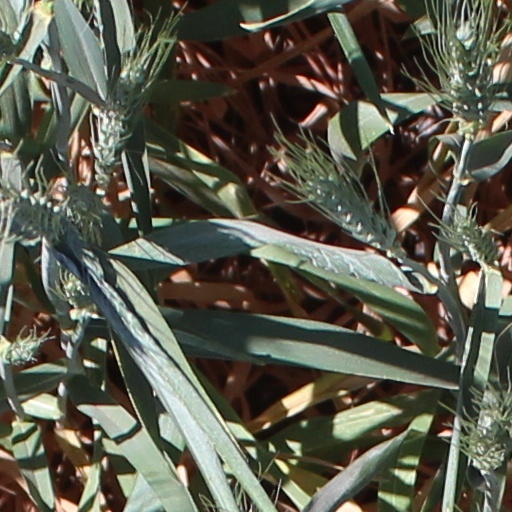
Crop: wheat